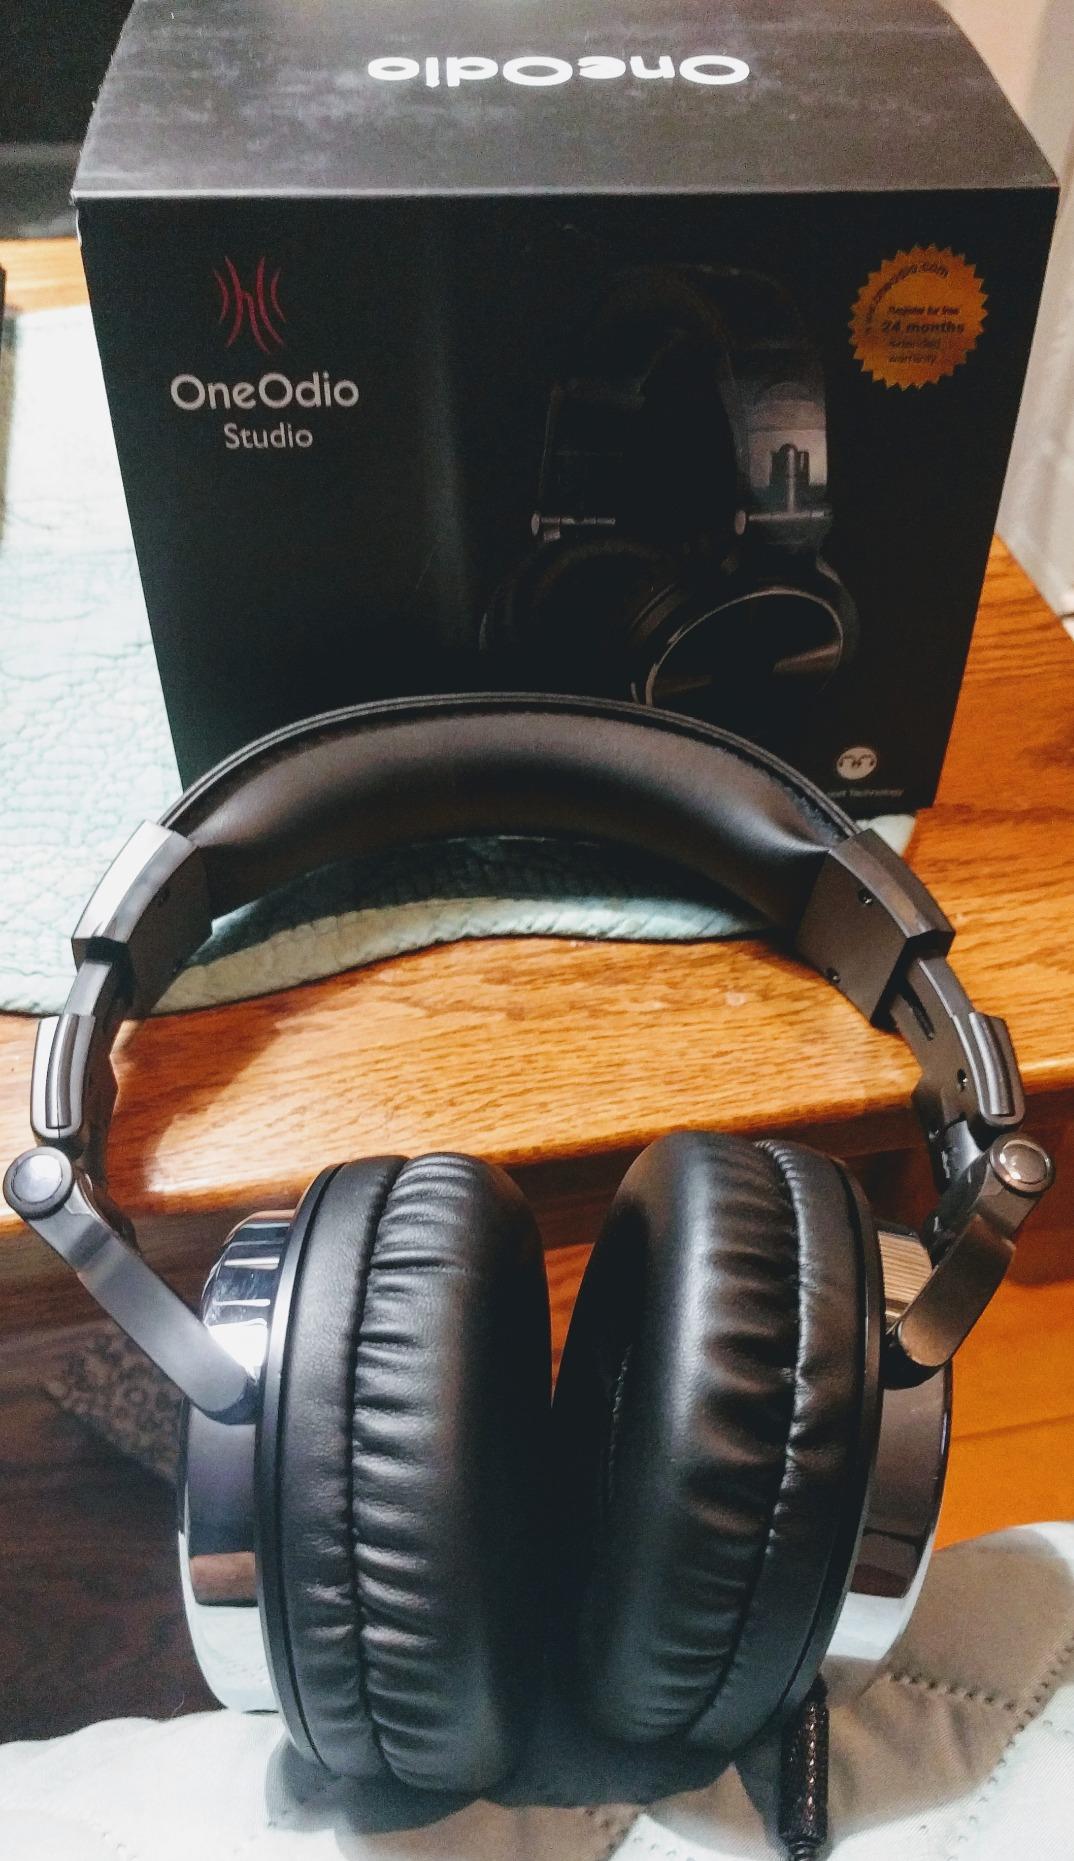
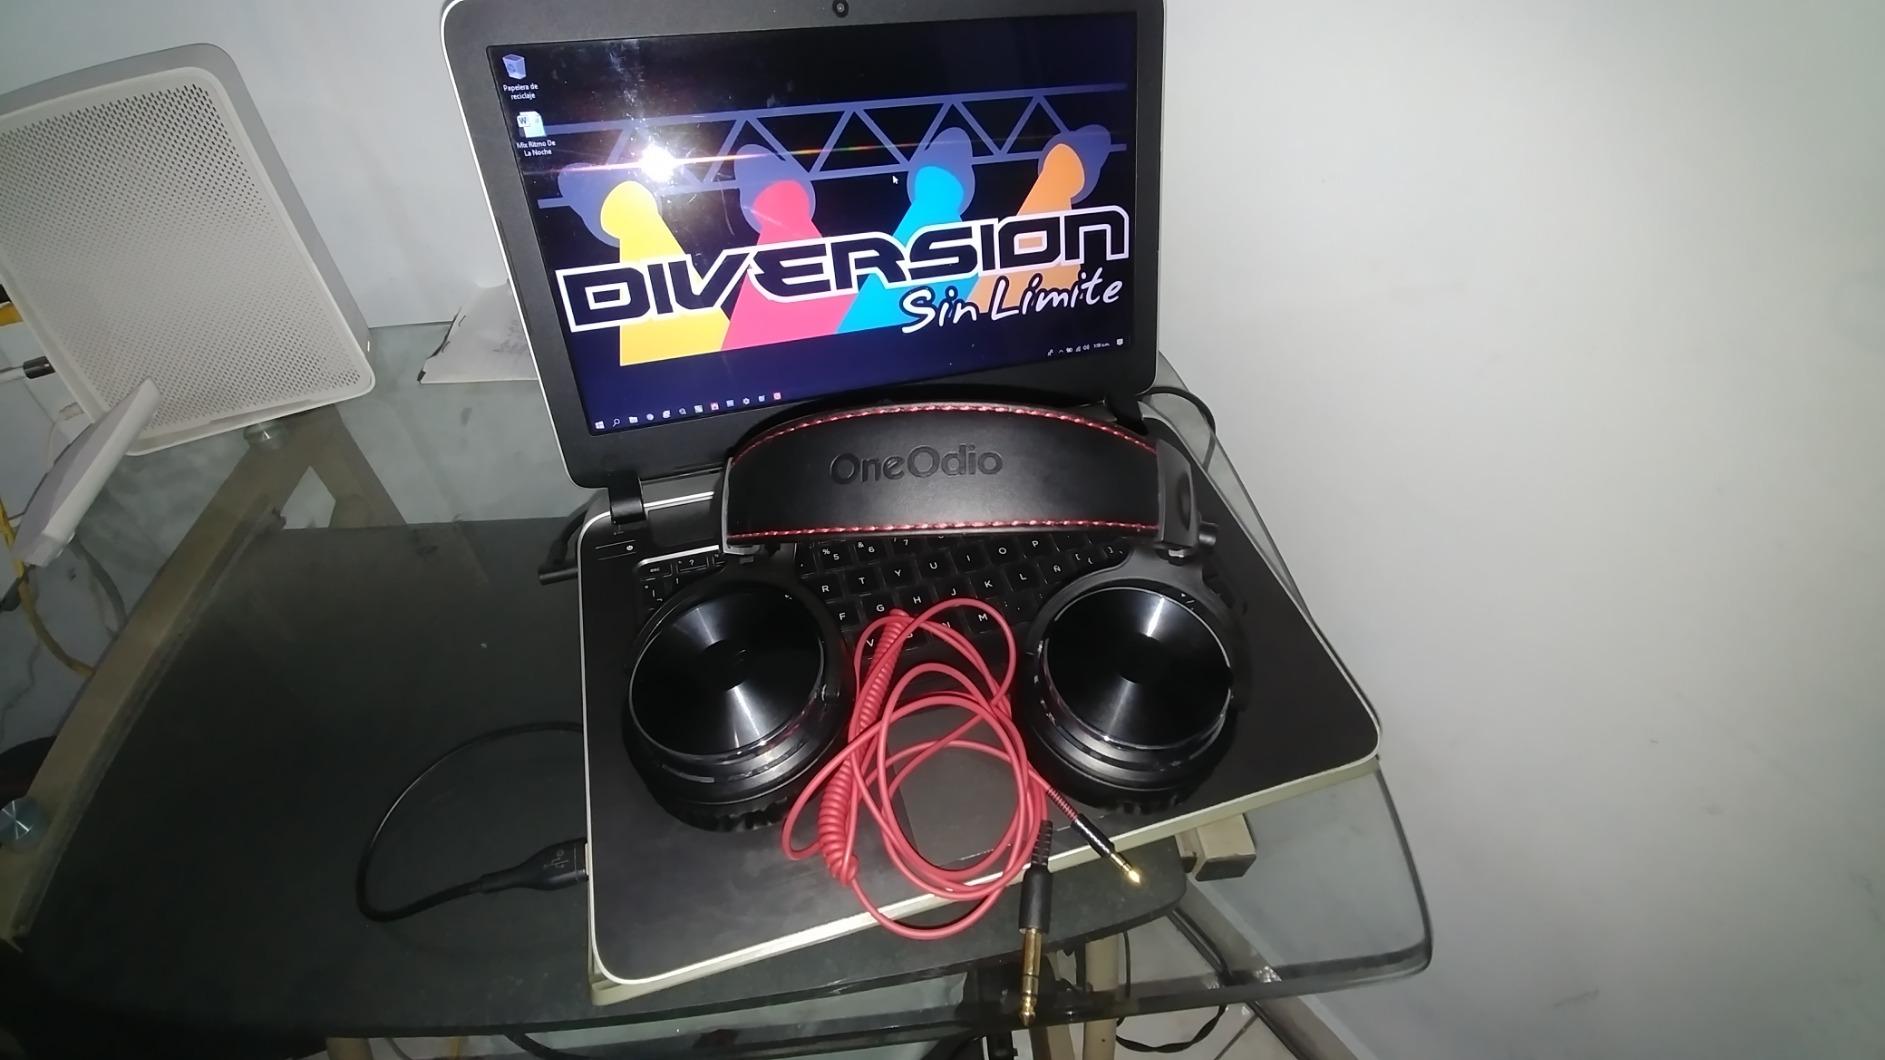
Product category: headphones
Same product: yes